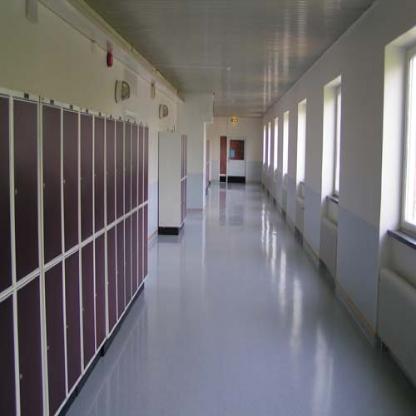
Scene: Indoor